Iximche

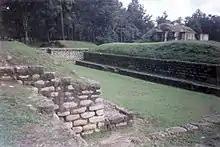
Structure 8, a sunken ballcourt on the southwestern side of Plaza A

Temple 2 (also known as Structure 2) is a tiered pyramidal platform on the west side of Plaza A. It has a stairway that climbs the east side of the structure, providing access from the plaza. Structure 2 faces the sunrise on the summer solstice. The structure is the best preserved of the excavated temples. Like many buildings at Iximche it had three construction phases dating, from oldest to newest, from the reigns of Wuqu-Batzʼ, Oxlahuh Tzʼiʼ and Hun-Iqʼ. The earliest of these phases was located by archaeologists tunnelling into the interior of the structure. It is poorly preserved because the facing stones were stripped in order to be reused. The middle phase is the best preserved of the three phases of construction and consisted of four stepped tiers supporting high talud-tablero style walls consisting of a sloping wall topped by a vertical panel. The temple had recessed corners and a steep stairway climbed to the topmost tier, at the top of the stair was a sacrificial altar measuring wide by deep. The altar was made from stone and stucco and the top was slightly concave, it is of a type used in human sacrifice.